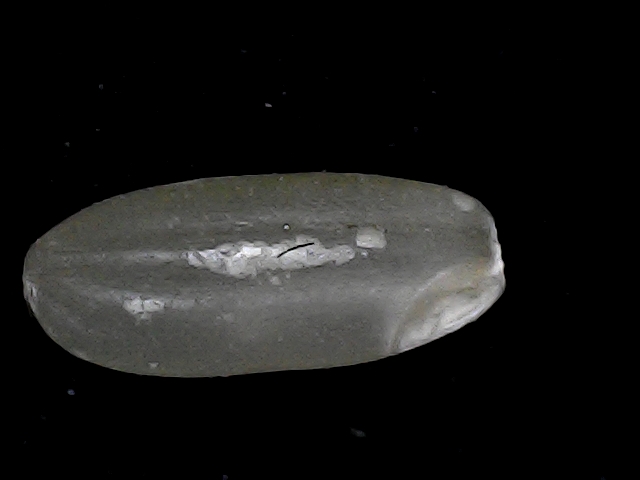
Rice variety: BR22